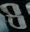
Number: 8